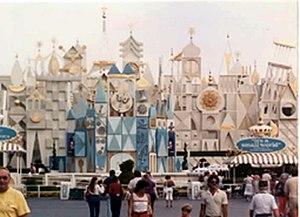
Mary Blair est une artiste américaine. Elle est surtout connue pour son travail au sein des studios Disney mais aussi pour son œuvre de dessinatrice de livres pour enfants. Sa carrière d’aquarelliste a été très influencée par la Grande Dépression.